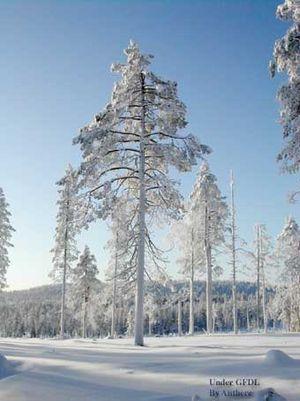
La Laponie est une région transnationale située dans le nord de la Fennoscandie, à cheval sur les territoires norvégien, suédois, finlandais et russe, dont le peuple autochtone sont les Samis.
L’allemansrätt suédois, l’allemannsrett norvégien et le jokamiehenoikeus finlandais ne sont que des déclinaisons nationales d’un même « droit de tout un chacun » de profiter – sous certaines conditions – de la nature et de ses fruits, indépendamment des droits de propriété qui peuvent y être attachés, et sans le consentement préalable du propriétaire.
Le nord de la Laponie est le domaine de la toundra, caractérisée par une couverture végétale basse, clairsemée et rabougrie, composée de lichens, de mousses, de fougères et d’arbustes nains. La saison végétative est courte, en raison de la brièveté de l’été.